Woodruff (CDP), Wisconsin

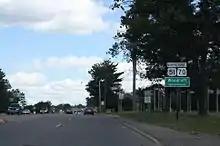
Woodruff sign on U.S. Route 51 / Wisconsin Highway 70

Woodruff is a census-designated place in the Town of Woodruff in Oneida County, Wisconsin, United States. As of the 2020 census, the population was 891.